Indian Ocean Rim Association

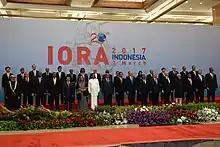
Leaders at the 2017 IORA Summit

Recognizing the importance of the Indian Ocean Region in global trade, IORA has prioritized trade liberalisation and the freer flow of goods, services, investment, and technology; its "Action Plan 2017-2021" put forward the seven targets for trade in the region, ranging from reducing barriers to trade in the short term to making business travel easier in the long term.